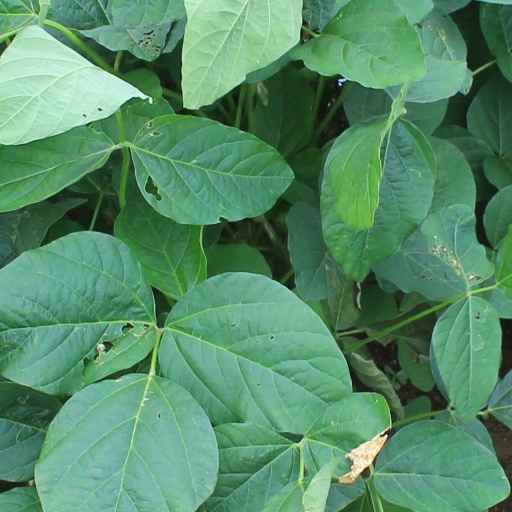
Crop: soybean